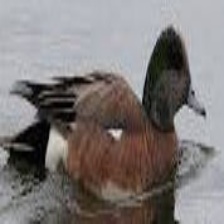
Species: AMERICAN WIGEON
Scientific name: MARECA AMERICANA
ImageNet parent category: drake